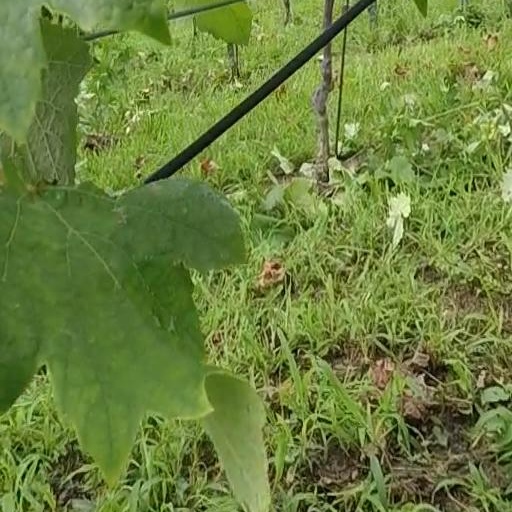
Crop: grape